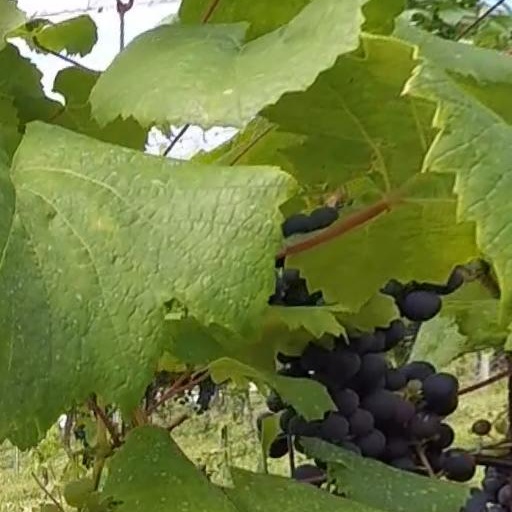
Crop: grape